Orosius

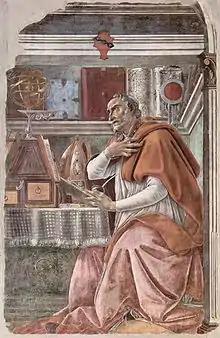
The "" and the "Histories" are a response, at least in their origins, to the direct influence that Augustine of Hippo exercised over Orosius.

Although Paulus Orosius's most important book was the "", his other two surviving books must also be taken into account: "Commonitorium" and "Liber Apologeticus".